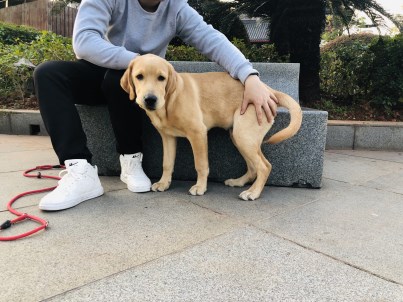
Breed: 3580-n000122-Labrador_retriever